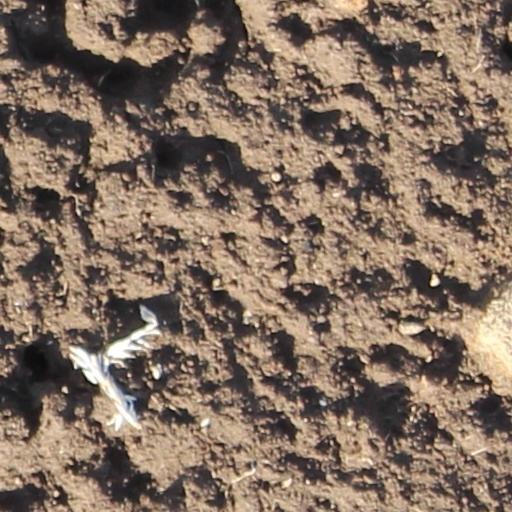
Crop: wheat